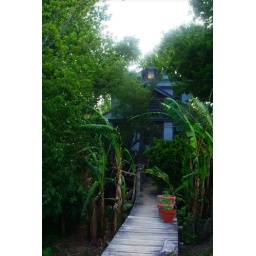
This house is on the river side of the levee in New Orleans, LA